Porsche 911 (classic)

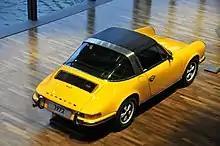
1972 Porsche 911 T Targa with removable roof. Notice the oil filler door on the rear right fender, which is only found on the 1972 model. The black engine-lid vent grille and letterings are 1973 model-year features.

In mid-1966, the 901/01 engine (9.0:1 Compression ratio, Solex 40PI) was changed to Typ 901/05 with two Weber 40IDA3C carburettors (3 choke/barrel, with two fuel needle valves and two floats each). For the model year (MY)1967, Porsche introduced the more powerful 911S (901/02 at 6,600 rpm, 9.8:1 compression ratio, Weber 40IDA3C carburettor). Forged 911R-style alloy wheels from Fuchs, in a distinctive 5-leaf design, were offered for the first time, which coincided with the 911S debut. In 1967, racing version Typ 901/20 (Weber 46IDA3C) twin-plug engine was developed and used in the Porsche 904/6, 911R, and 906(Carrera 6) racing models.